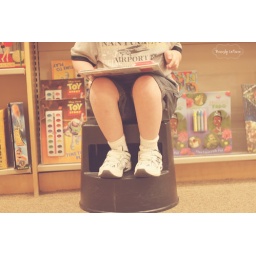
loves the book store and playing in the kid area! He was up way past his bed time! HBM!